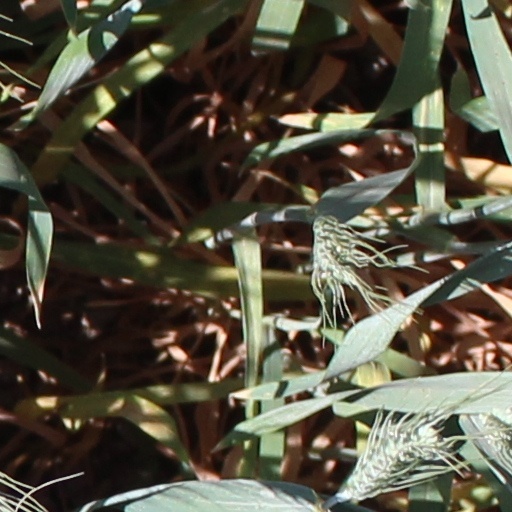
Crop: wheat